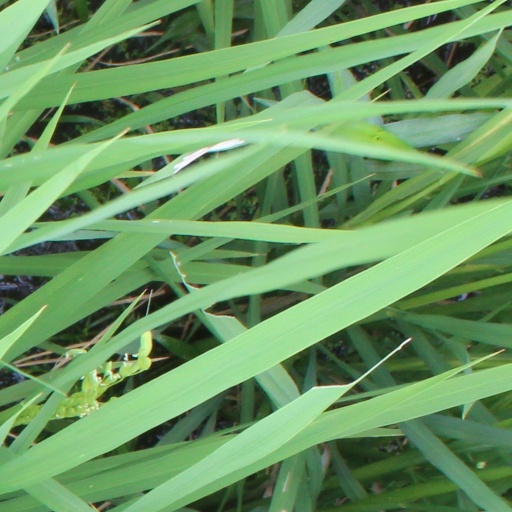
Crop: rice